Portuguese Riviera

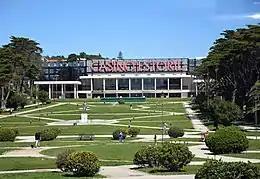
Casino Estoril, with its gardens facing the Atlantic Ocean, is one of Europe's largest casinos.

Complementing the jet-set community that prospered in the region, Casino Estoril, Europe's largest casino, was founded in 1958.